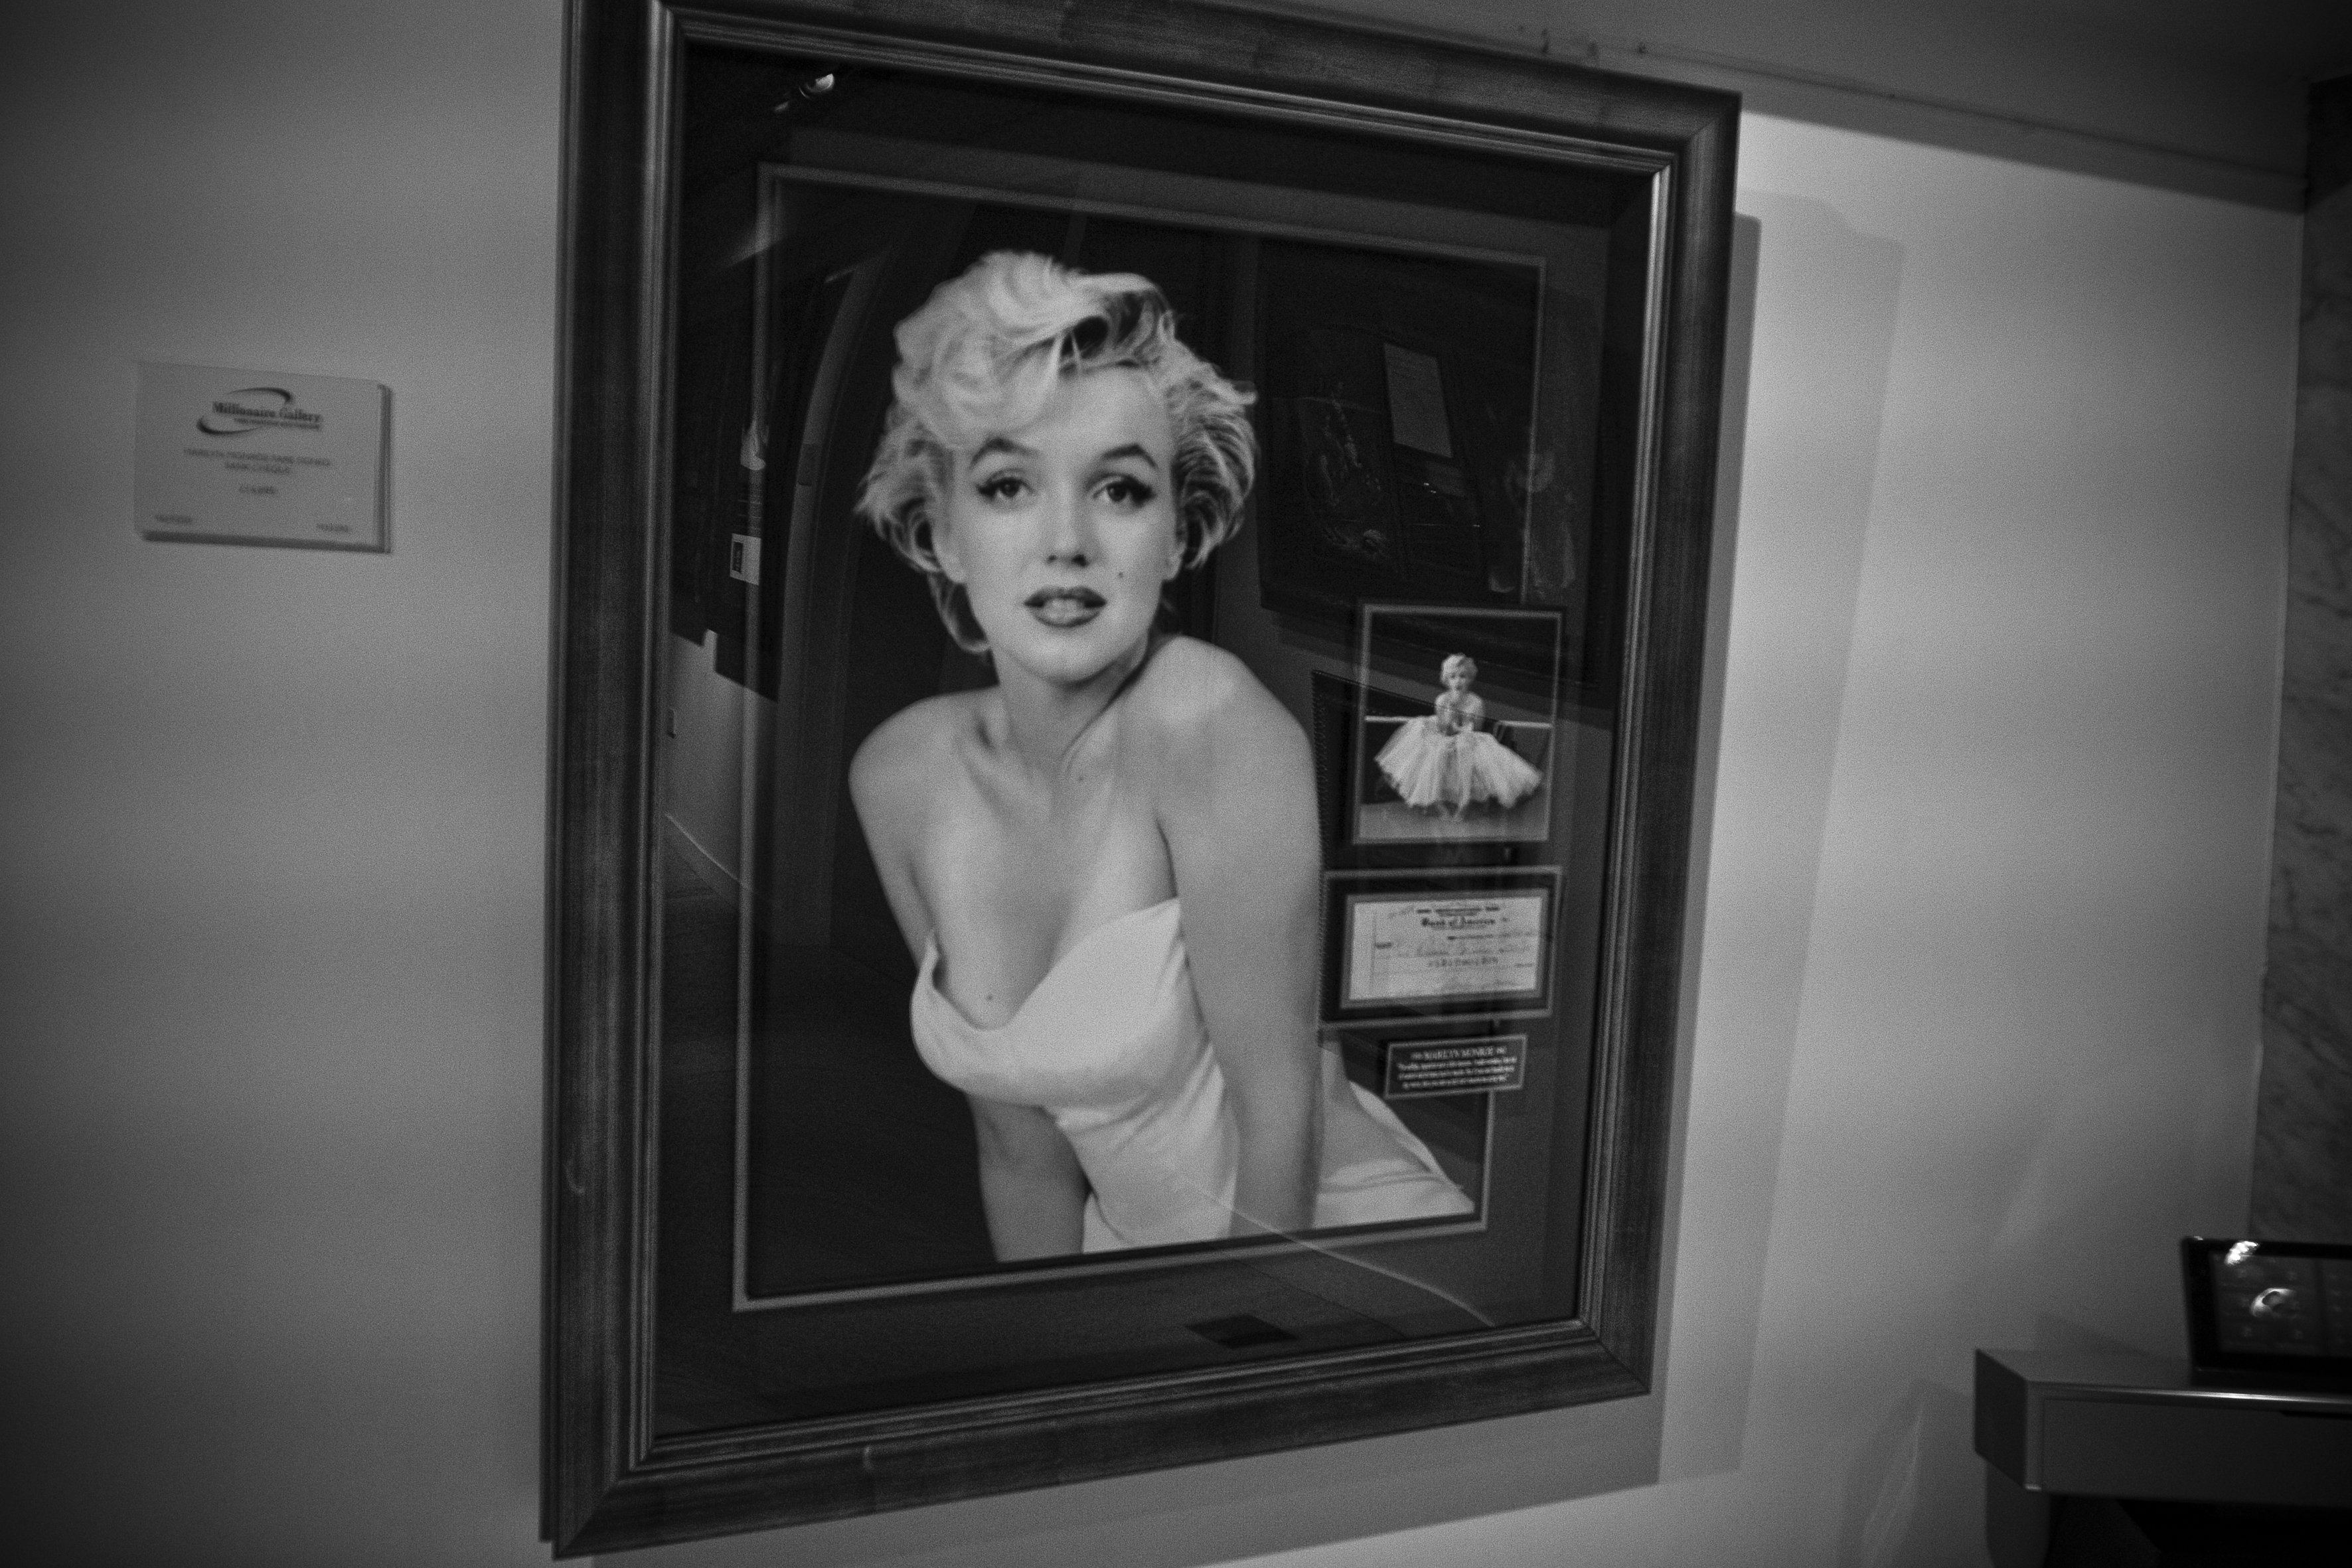
light, black and white, white, street, photography, urban, travel, fujifilm, portrait, black, monochrome, uk, england, bw, blackandwhite, blackwhite, london, ngc, photograph, noiretblanc, picture frame, image, fuji, shape, fujixt1, fujix, monochrome photography